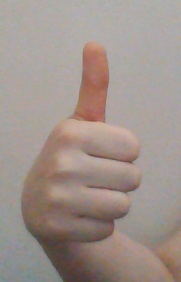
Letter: aleff